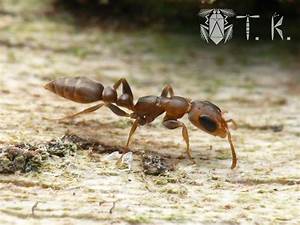
Label: ragno